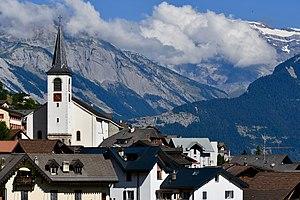
Le village de Basse-Nendaz avec l'église Saint-Léger.
Basse-Nendaz est une localité suisse du canton du Valais située dans la commune de Nendaz dont elle est le chef-lieu administratif, scolaire et paroissial.